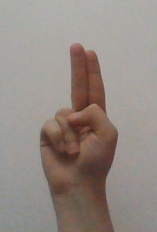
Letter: taa